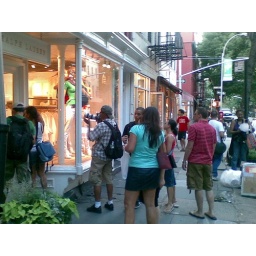
I looked in the window but couldn't figure out which person in the store was the celebrity.